Brewster County, Texas

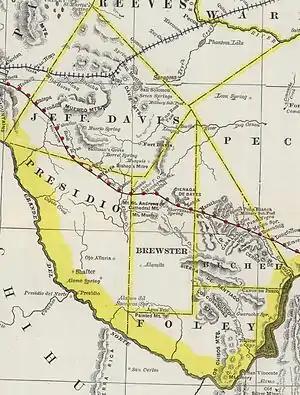
Map of Presidio County, Texas and the counties of Brewster, Buchel, Foley, and Jeff Davis created from Presidio in 1887: Buchel and Foley were abolished and joined to Brewster in 1897.

Brewster County was marked off in 1887 from Presidio County and named for Henry Percy Brewster. Murphyville, later renamed Alpine, was selected as county seat.